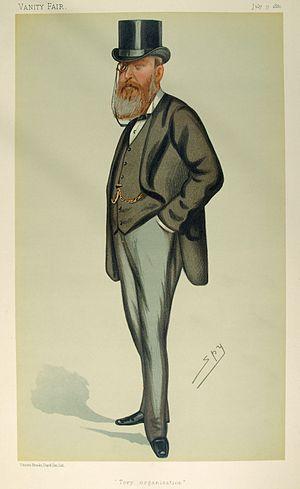
Sir John Eldon Gorst, est un avocat et homme politique britannique. Il est solliciteur général pour l'Angleterre et le pays de Galles de 1885 à 1886 et vice-président de la commission de l'éducation entre 1895 et 1902.
La circonscription de Cambridge est une circonscription électorale anglaise située dans le Cambridgeshire, couvrant essentiellement la ville de Cambridge. Elle est représentée à la Chambre des Communes du Parlement britannique depuis 2015 par Daniel Zeichner du Parti travailliste.